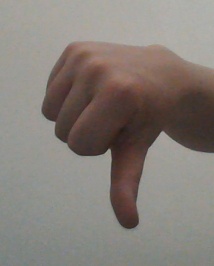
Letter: waw